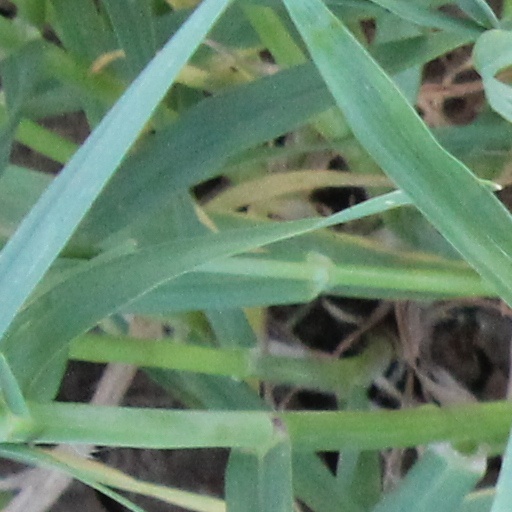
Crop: wheat